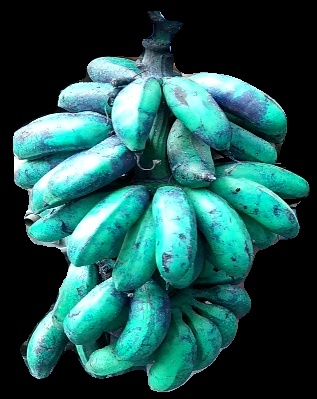
Variety: rasbale
Grade: grade3